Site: brandenburg
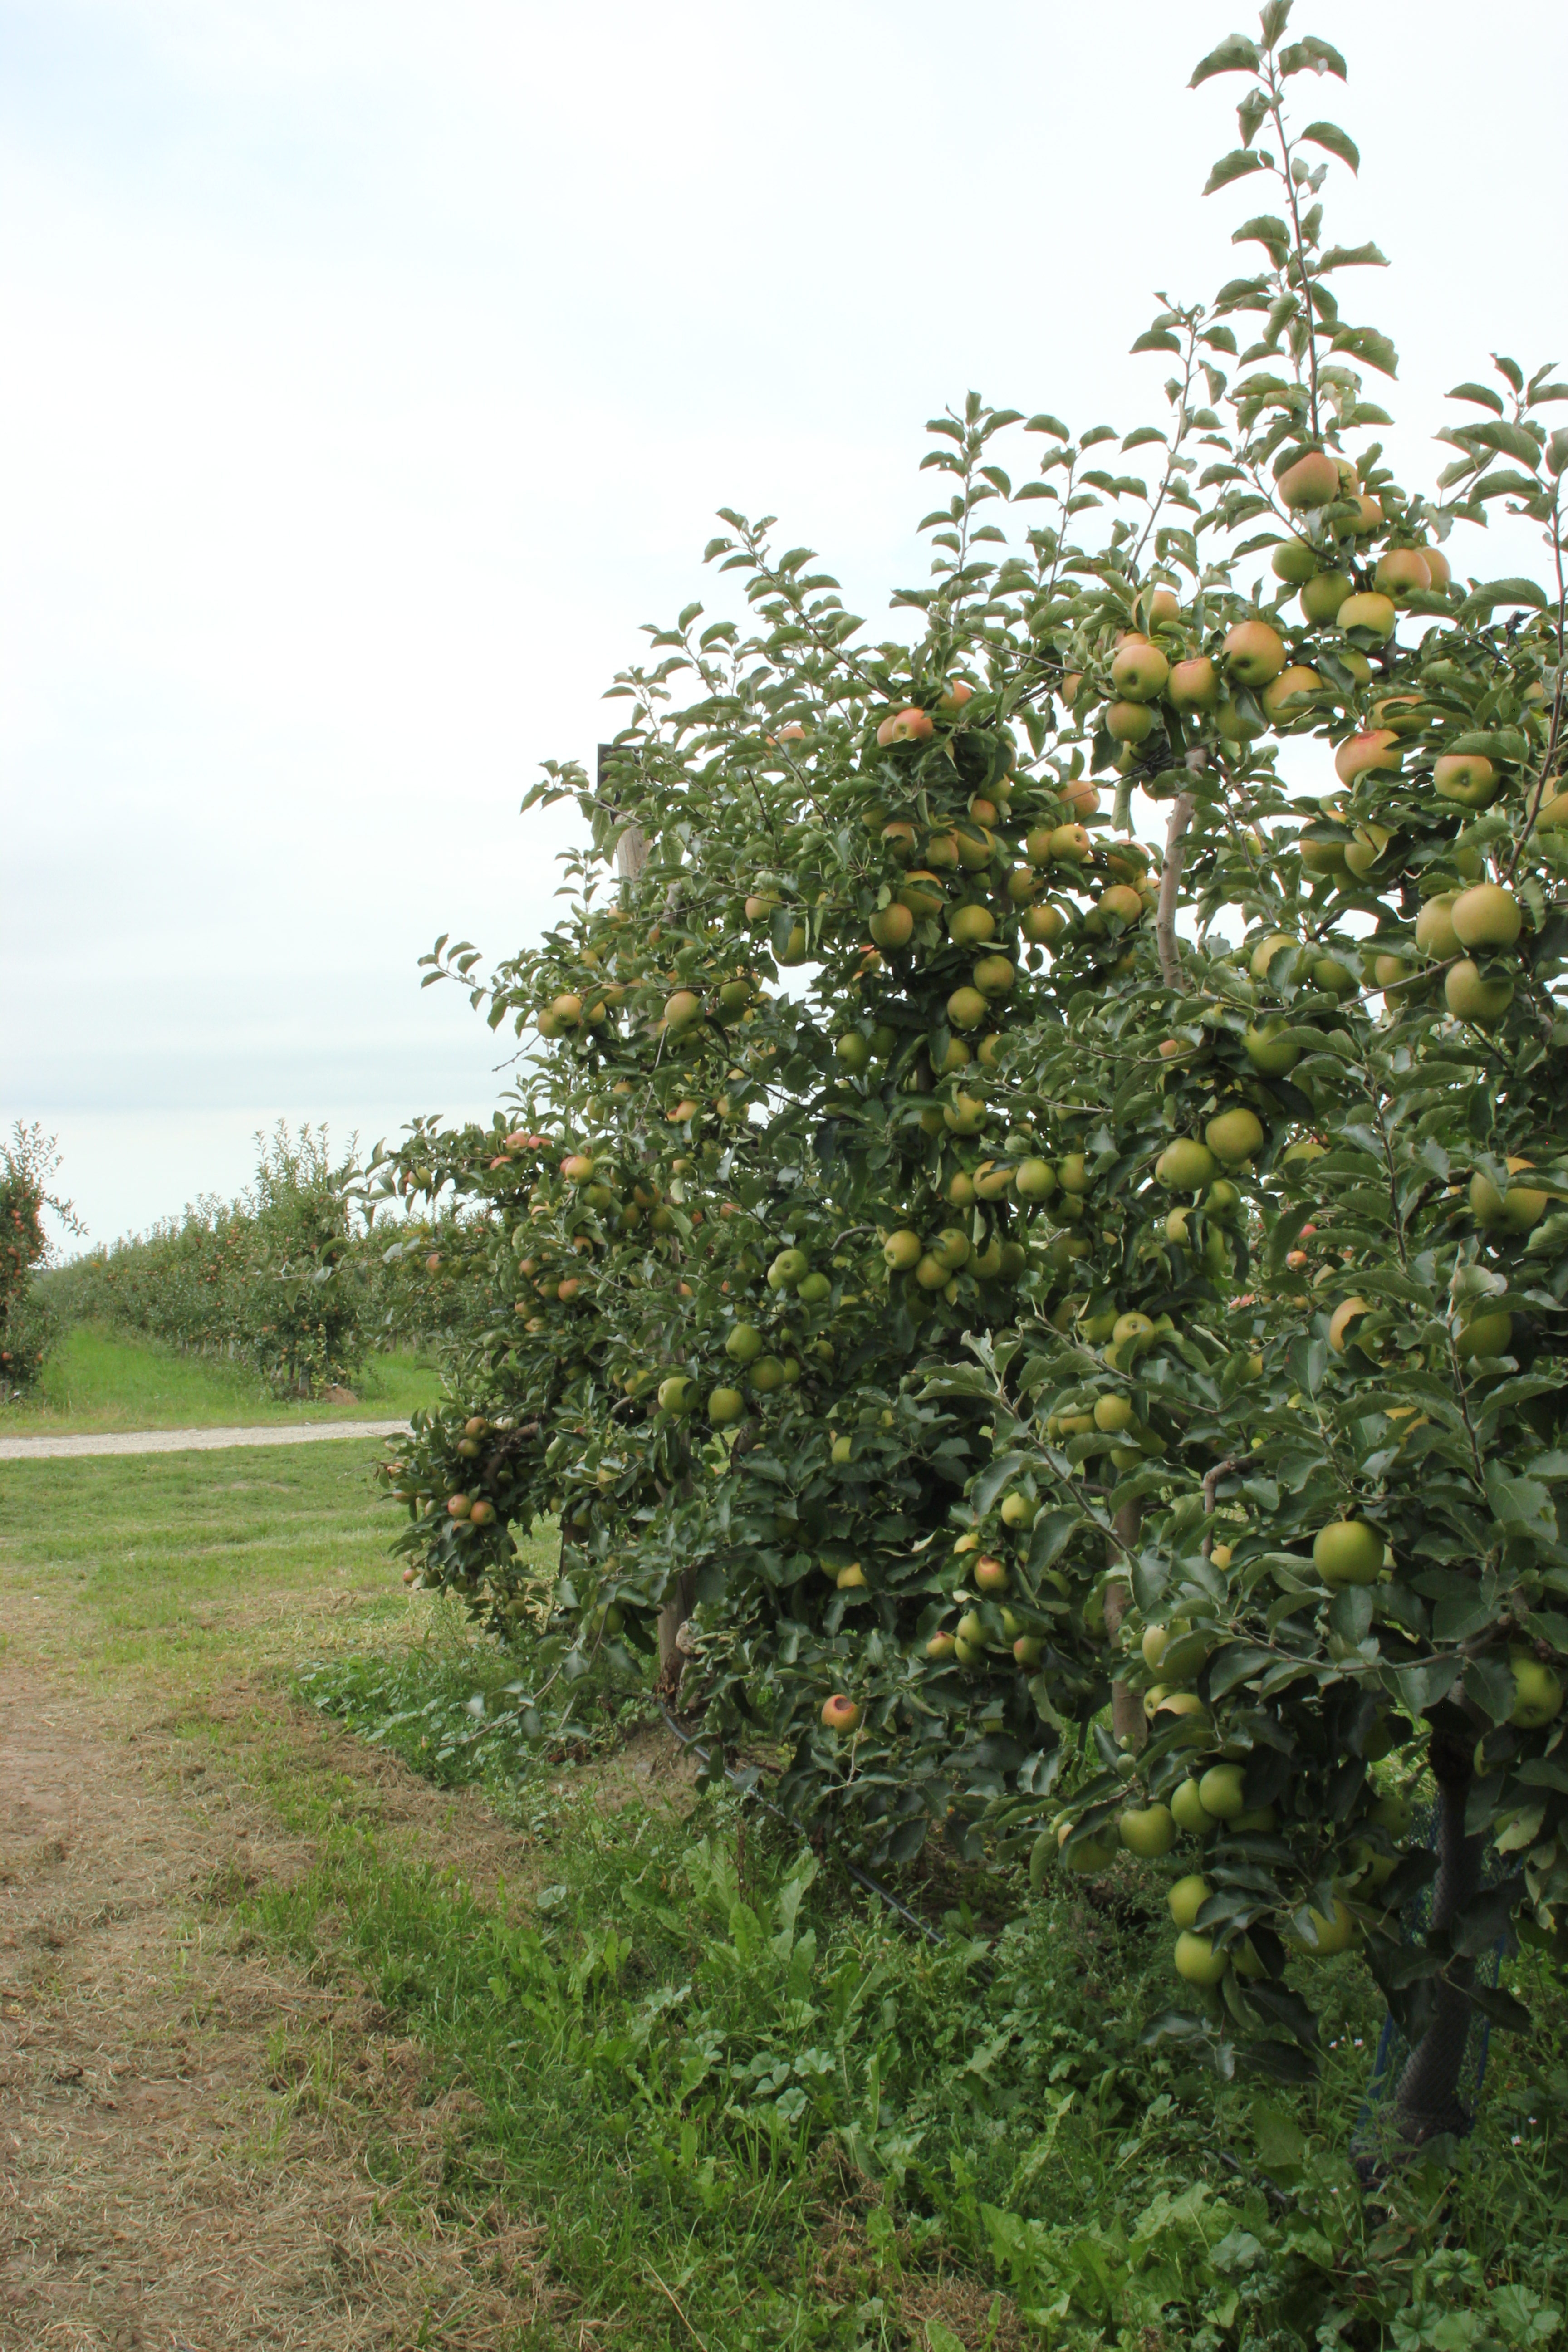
Growth stage (BBCH 87): Maturity of fruit and seed